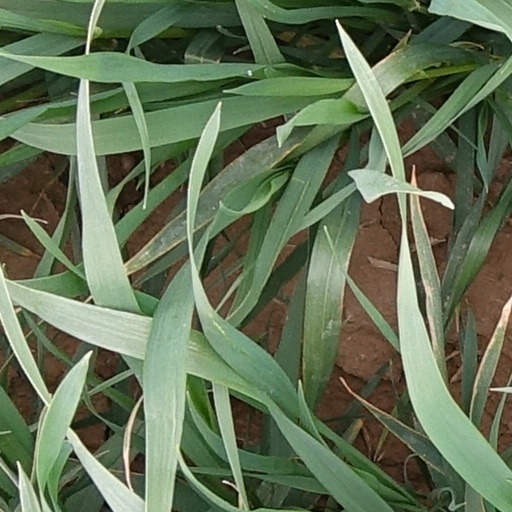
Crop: wheat